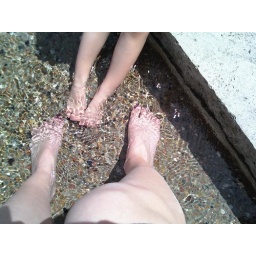
FWD:putting our feet in library water